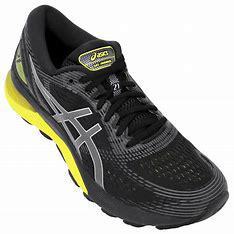
Brand: Asics
Model: Gel Nimbus 21